Tatyana Piletskaya

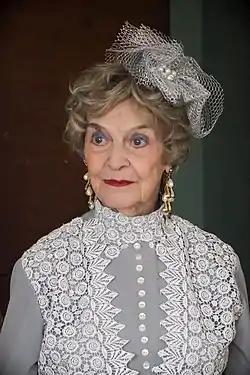

Tatyana Lvovna Piletskaya PAR (born July 2, 1928) is a Soviet and Russian film and stage actress. She was born in Leningrad, USSR.